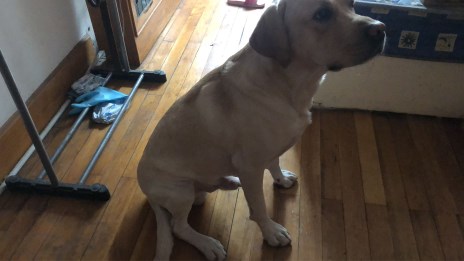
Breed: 3580-n000122-Labrador_retriever